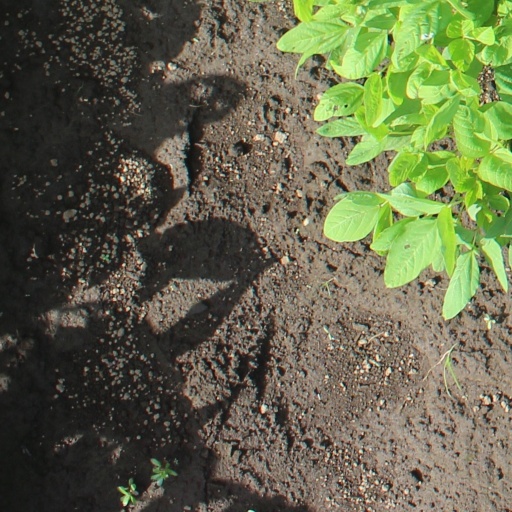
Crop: soybean